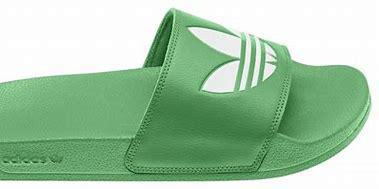
Brand: Adidas
Model: Adilette Lite